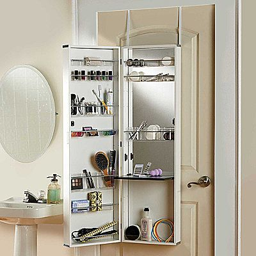
over the door mirrored cabinet .